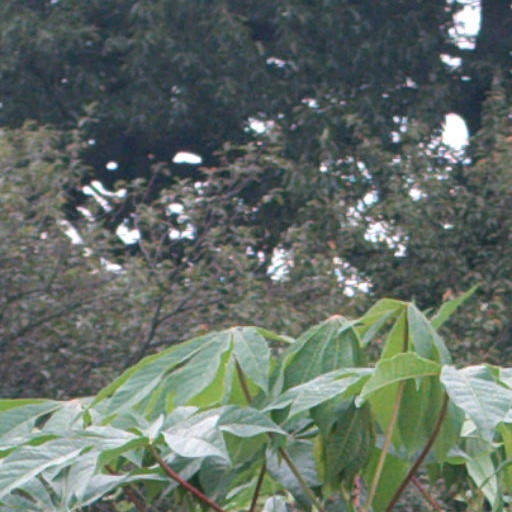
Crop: cassava